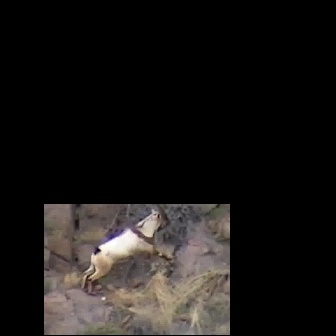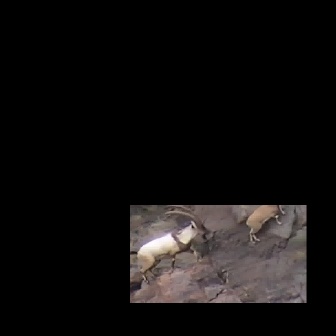
  Please identify the target specified by the bounding box [80,204,171,295] in the first image and locate it in the second image. Return the coordinates in [x_min,y_min,x_max,y_max] format.
Answer: [130,204,209,284]